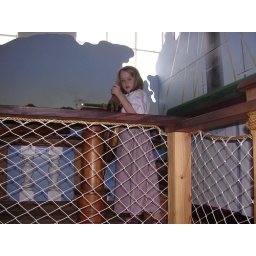
Cassie on a boat (not in the water